Samuel Maurice Jones

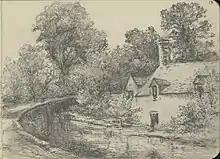
Pencil drawing from one of Jones' sketchbooks, ca 1890, NLW.

In addition to Turner, the sketchbook contains copies of works by Claude and Richard Wilson, an influential Welsh landscape painter and founding member of the Royal Academy. The notebook also includes copied-out sections from the fourth and fifth volumes of John Ruskin's "Modern Painters", a standard textbook for art students of that period, which inspired the Pre-Raphaelite painters John Everett Millais and Holman Hunt.